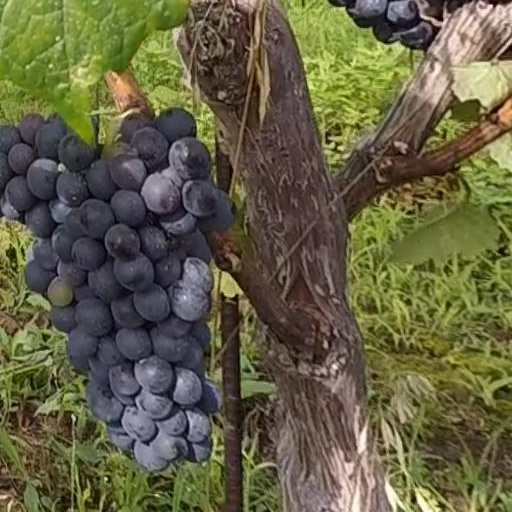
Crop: grape